Android Karenina

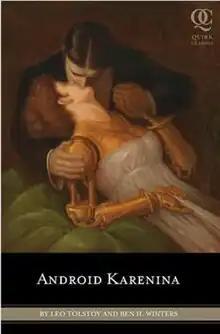

Android Karenina is a 2010 parody novel written by Ben H. Winters based on the 1877 novel "Anna Karenina" by Leo Tolstoy. The novel is a mashup, adding steampunk elements to the Russian 19th-century environment of "Anna Karenina," a book first published in 1877.